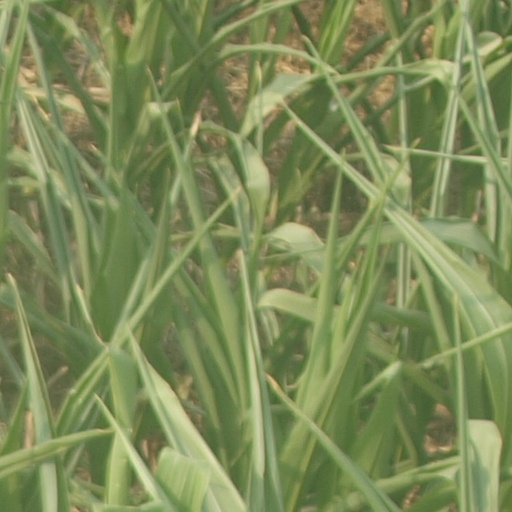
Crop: maize; corn